Gyula Shakespeare Festival

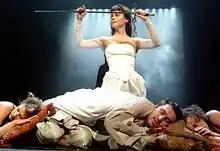
Play from 2007: A Midsummer Night's Dream

2005 – the I Shakespeare Festival: The very first festival, which also established the structure of future festivals. The main programme included the production of the play entitled wwW.Shakespeare.hu directed by Attila Vidnyánszky, which was an amalgamation of three Shakespearean plays, as well as of the playwright’s life. Another segment of the main programme was the reading of Shakespeare Sonnets, edited and directed by Miklós Benedek. Additionally, participants of the Festival had the opportunity to view the critically acclaimed Sfântu Gheorghe adaptation of Othello directed by László Bocsárdi. Side programmes included concerts by the band Simply English, as well as by the Corvinus Band, and a conference titled “The Hungarian Shakespeare”, which focused on the translation of Shakespeare plays.